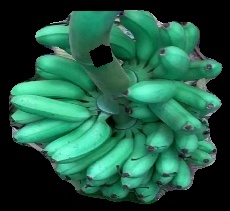
Variety: rasbale
Grade: grade1